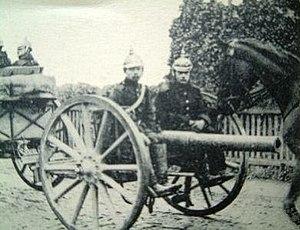
Carte postale d'Allemagne - Armement - Artillerie de campagne allemande
Le canon de 77 mm modèle 1896, en allemand 7,7 cm FK 96, est une pièce d'artillerie développée et produite par l'entreprise allemande Krupp tout à la fin du XIXᵉ siècle. Ce modèle a été très largement utilisé par l'artillerie de campagne de l'armée allemande lors de la Première Guerre mondiale.